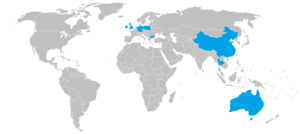
La saison 2012-2013 de snooker est la 45ᵉ saison de snooker. Elle regroupe 34 tournois organisés par la WPBSA entre le 16 mai 2012 et le 6 mai 2013.